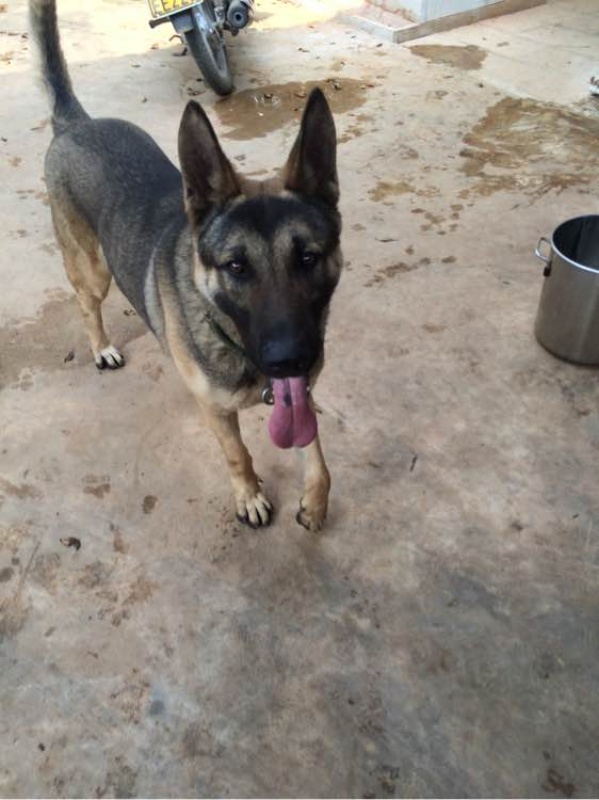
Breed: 258-n000104-Black_sable